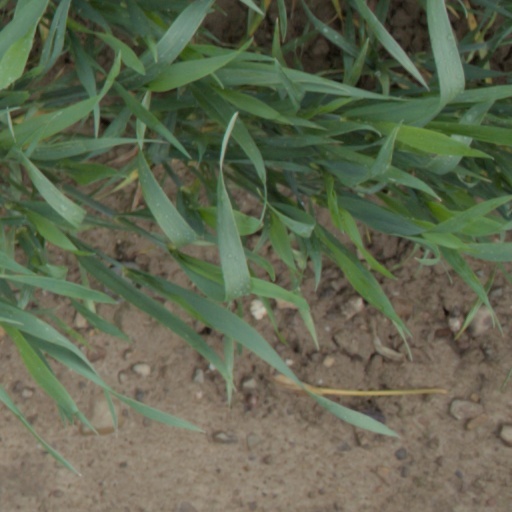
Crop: wheat